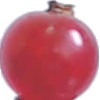
Label: redcurrant